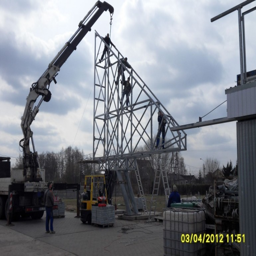
picture of the world 's narrowest house under construction